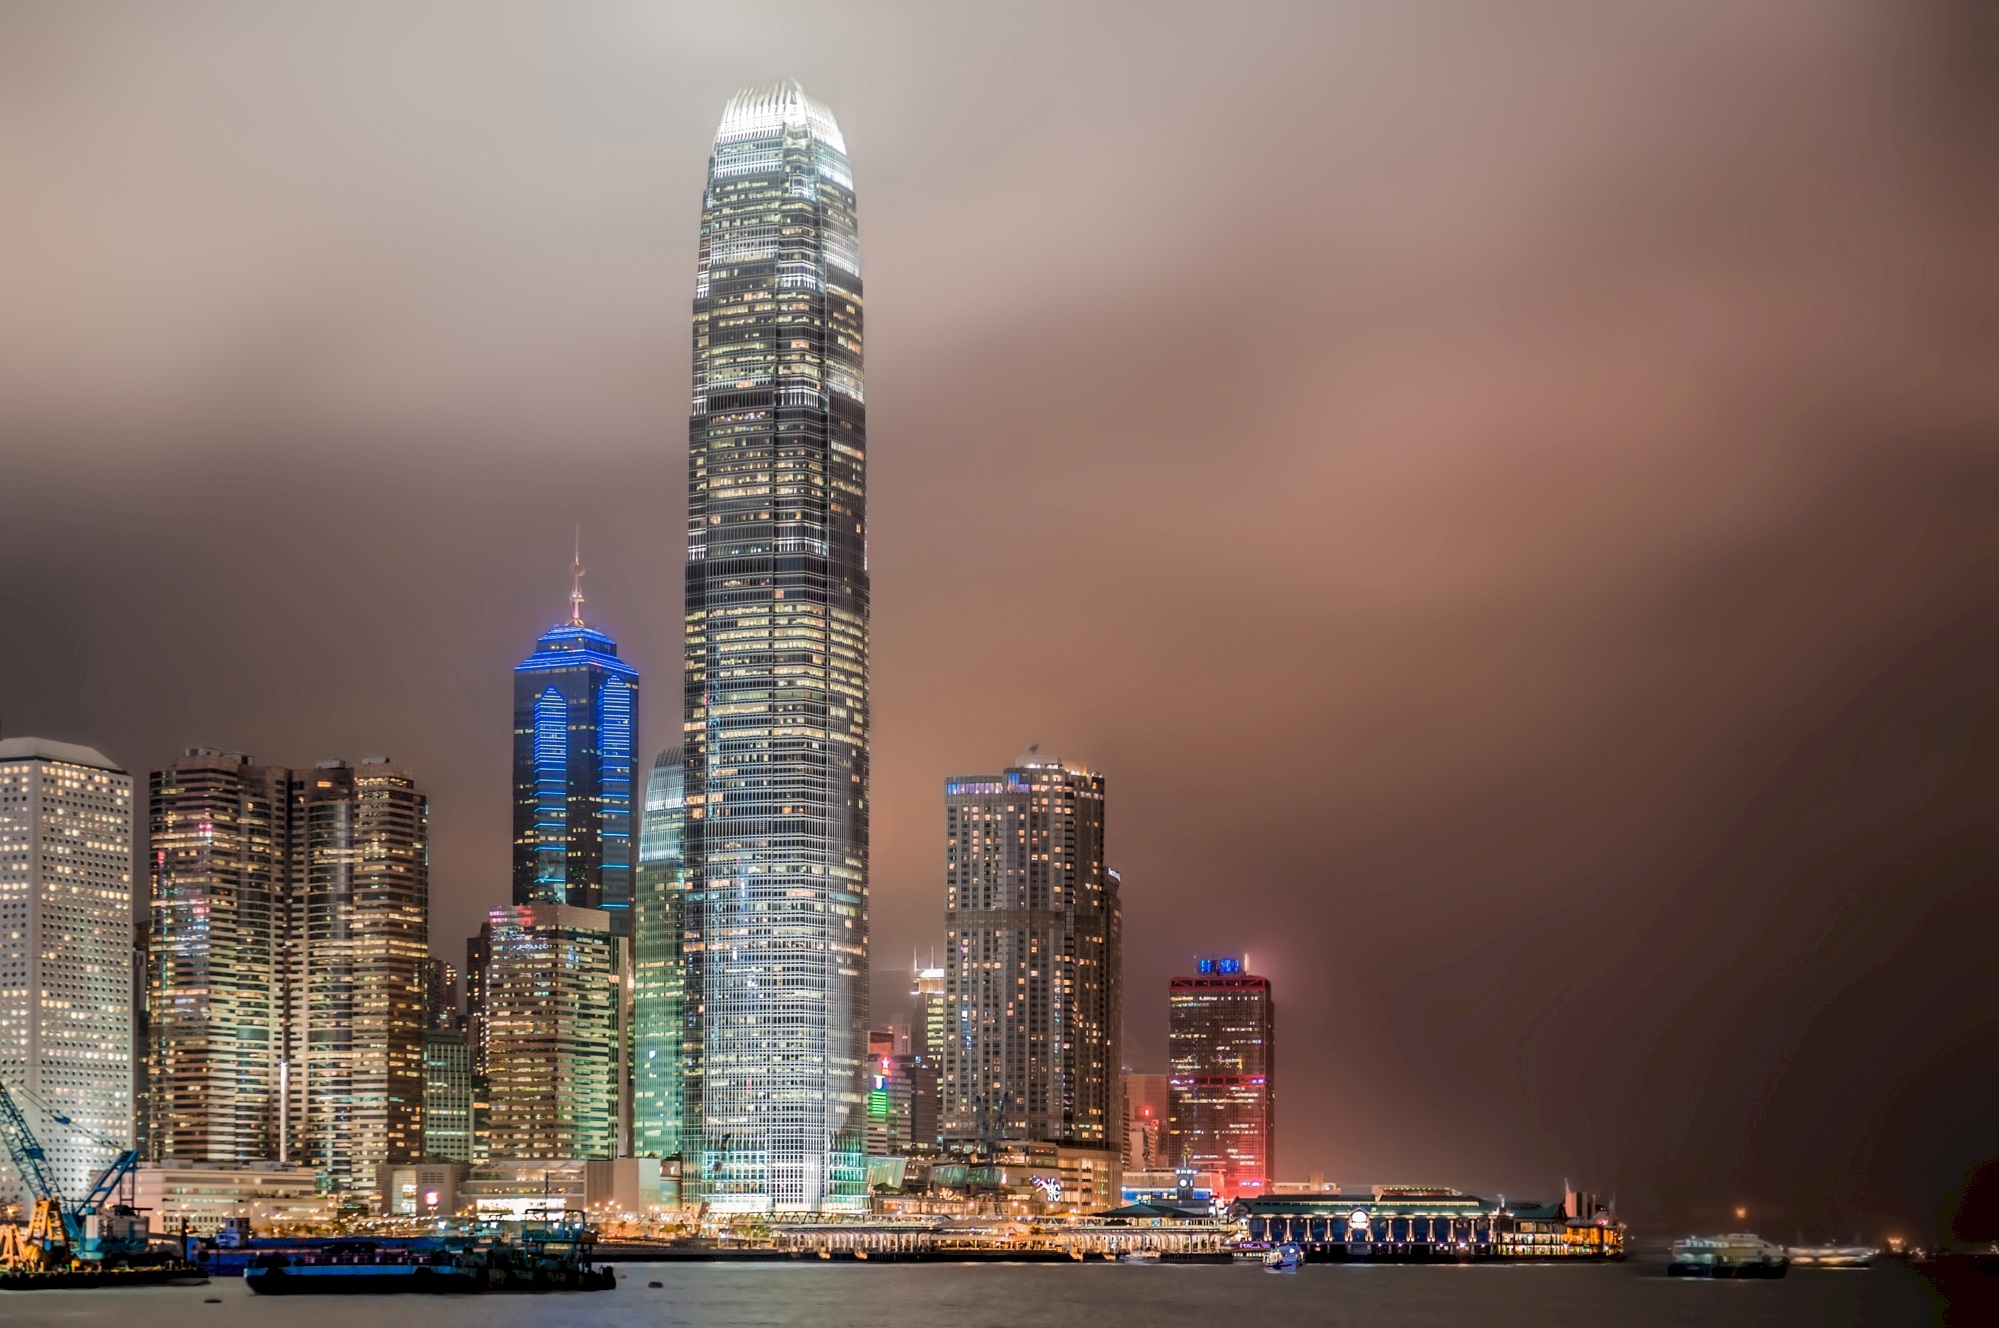
landscape, horizon, architecture, sky, skyline, night, view, city, skyscraper, urban, cityscape, downtown, travel, evening, reflection, tower, weather, asia, landmark, harbor, tourism, tower block, hong kong, skyscrapers, buildings, tall, typhoon, businesses, hongkong, china, metropolis, urban area, human settlement, atmosphere of earth, metropolitan area